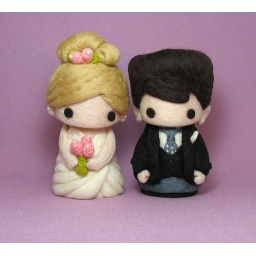
Cutie Couple in snowy white dress and black suit /cake topper